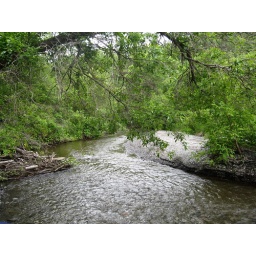
The trees in the water in the gorge in the middle of the prairie.